Youth International Party

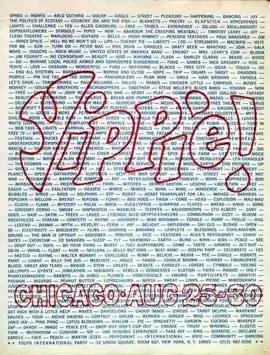
YIP poster advertising the 1968 Festival of Life.

The term "Yippie" was invented by Krassner, as well Abbie and Anita Hoffman, on New Year's Eve 1967. Paul Krassner wrote in a January 2007 article in the "Los Angeles Times":